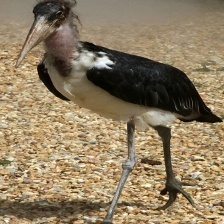
Species: MARABOU STORK
Scientific name: LEPTOPTILOS CRUMENIFER
ImageNet parent category: white_stork